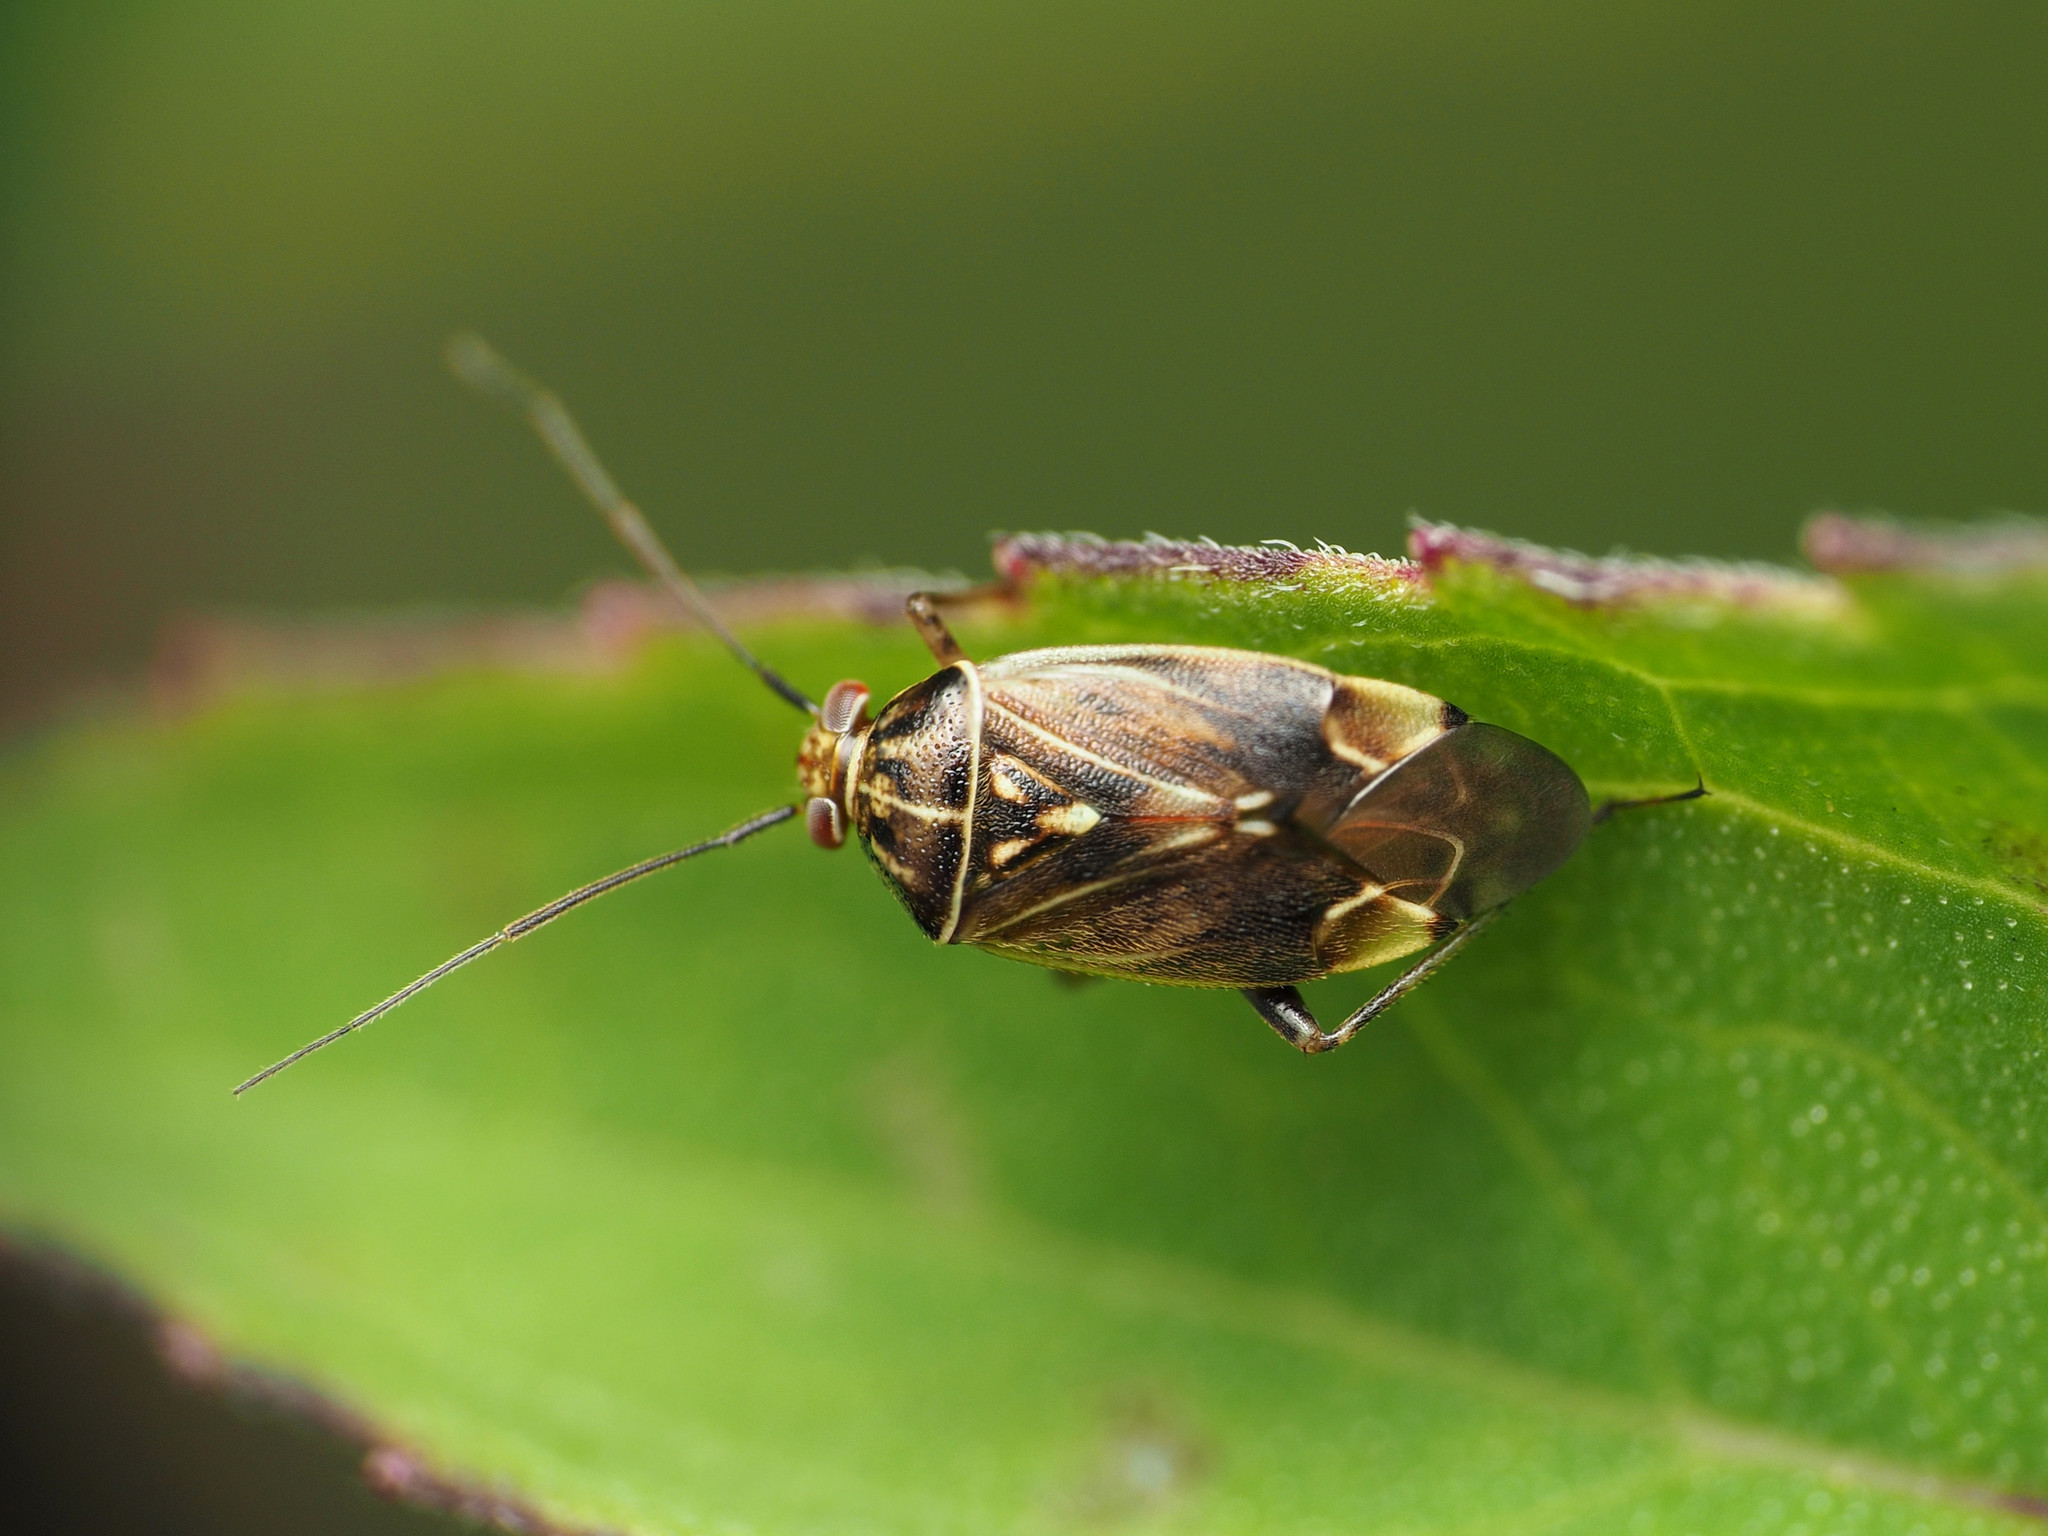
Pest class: lygus_bug